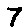
Label: 7